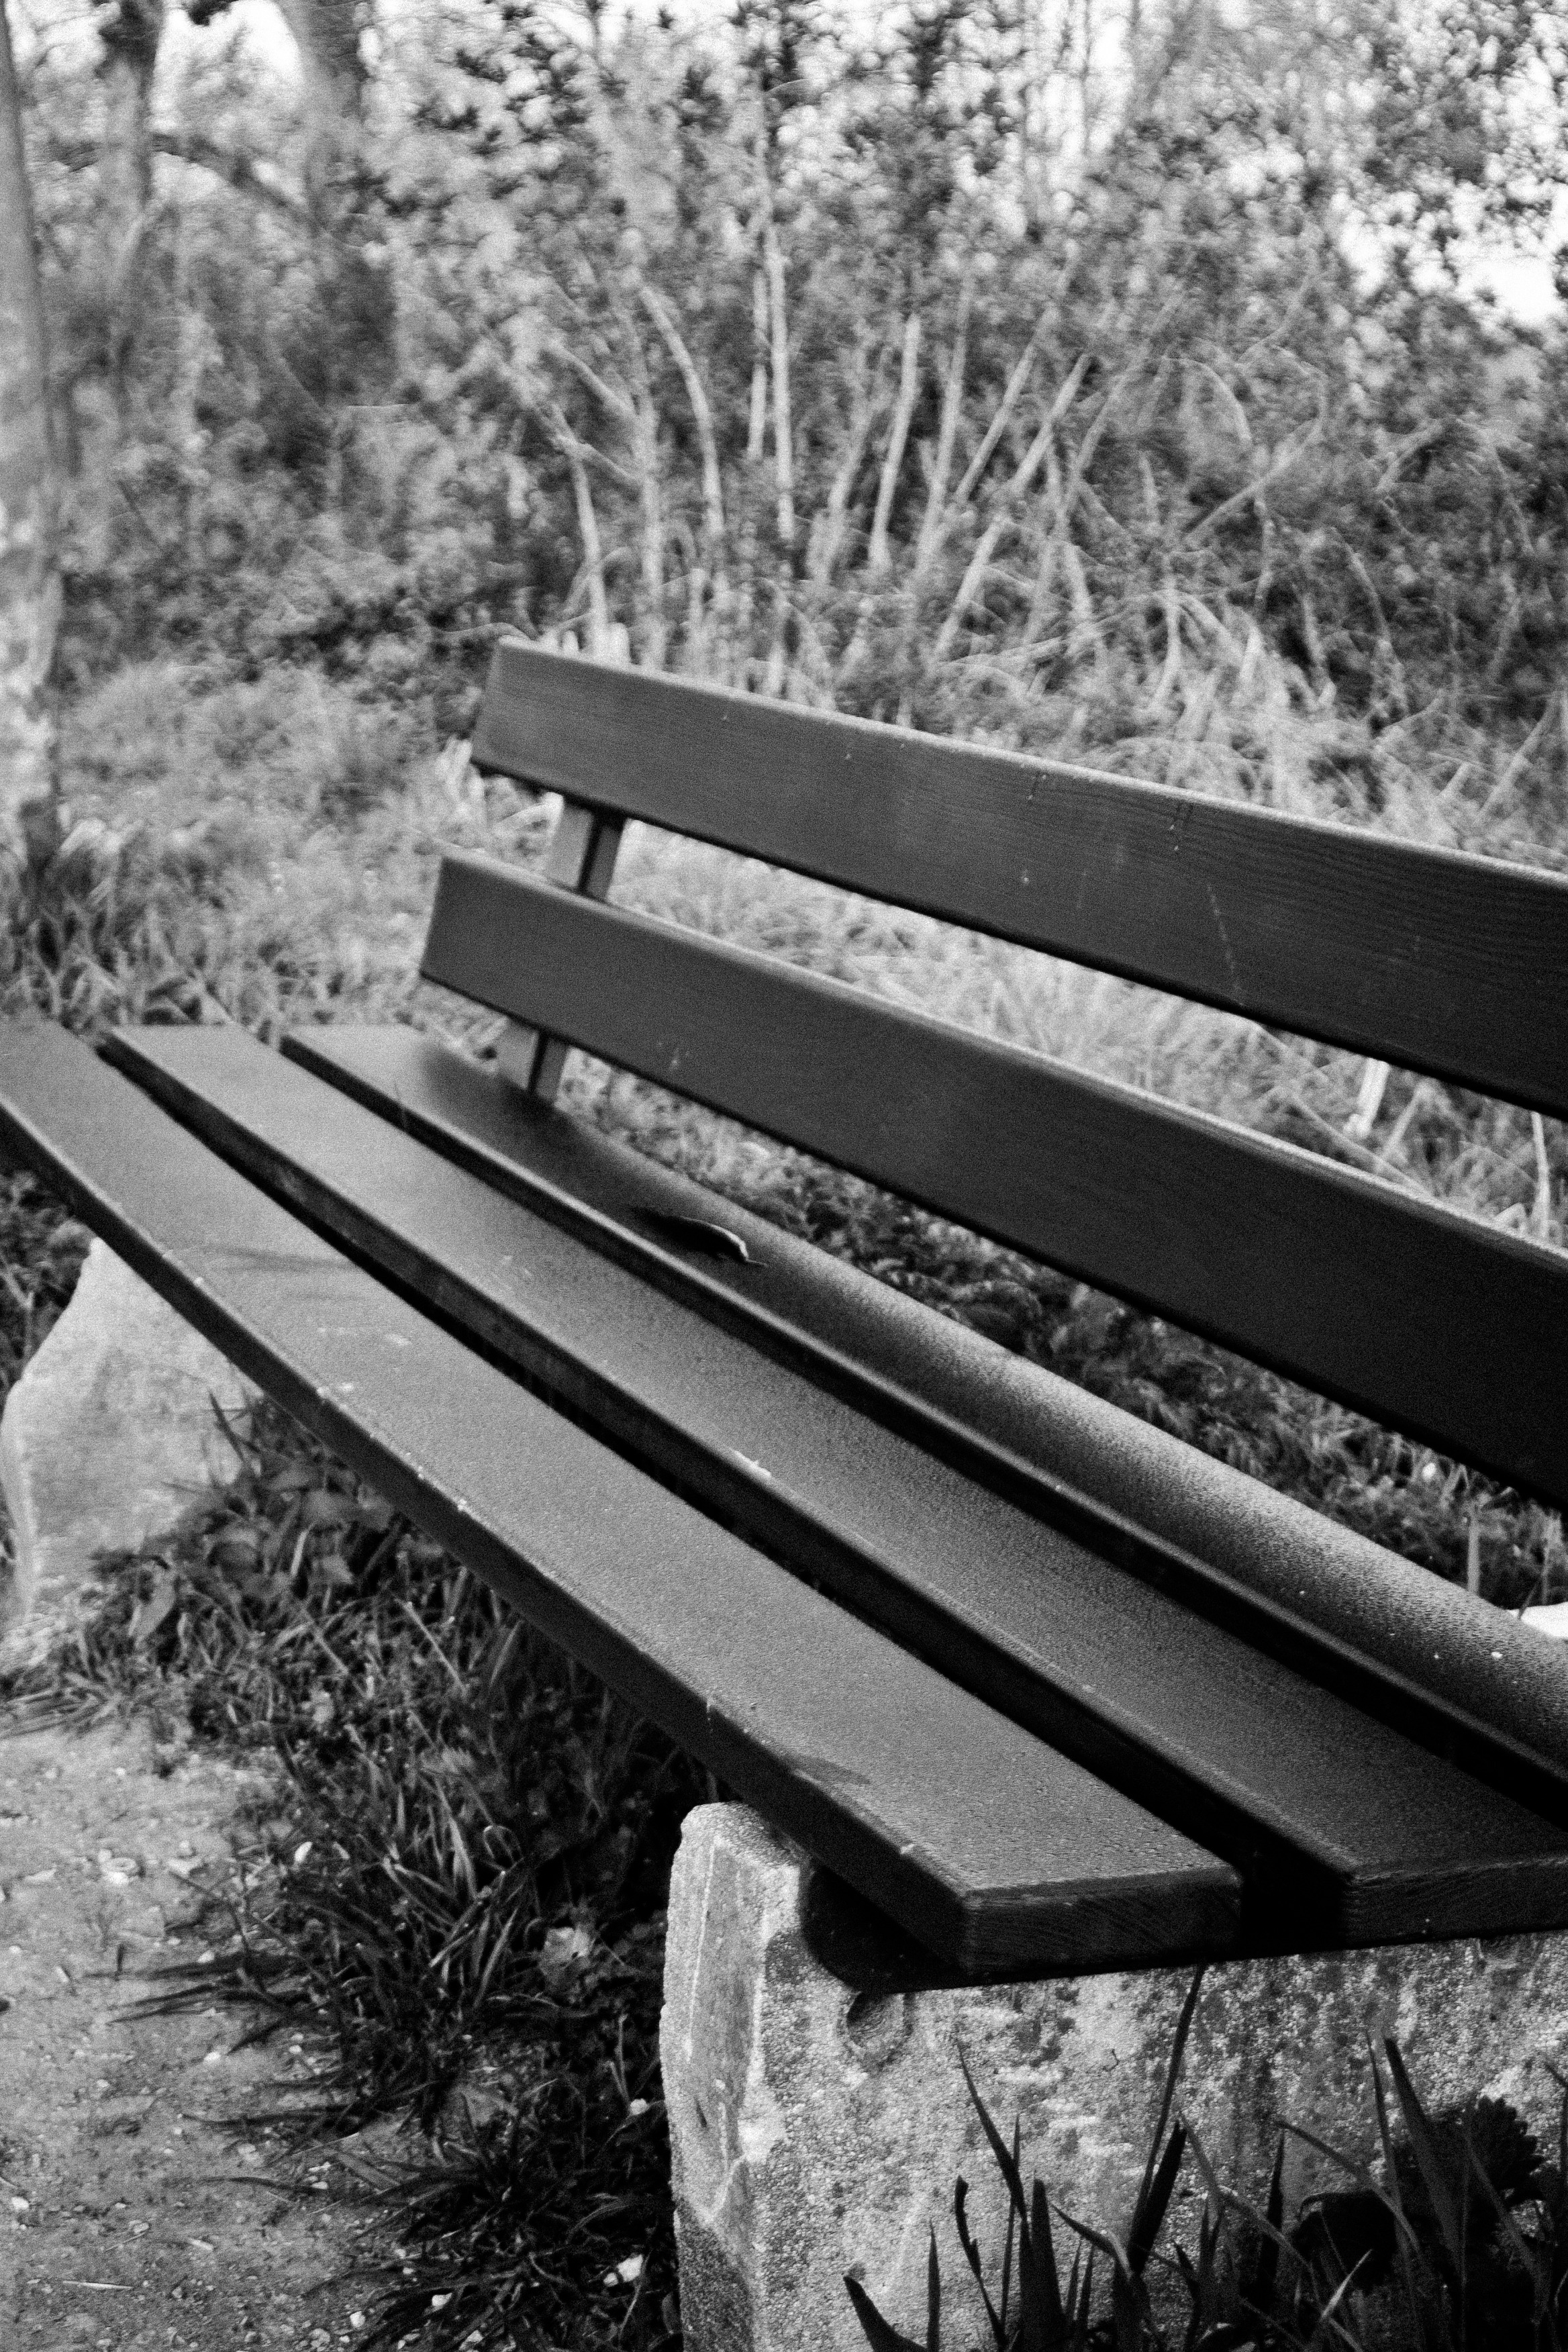
black and white, wood, track, bridge, bench, seat, rest, black, furniture, monochrome, park bench, sit, bank, resting place, click, monochrome photography, automotive exterior